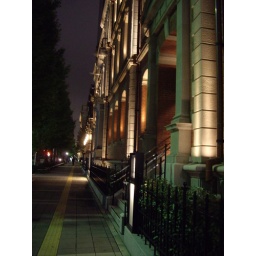
The sidewalk in front of the building